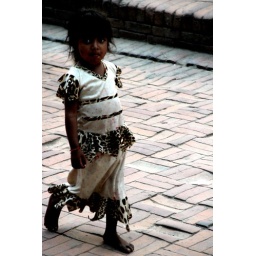
Little girl in a snazzy tiger dress.